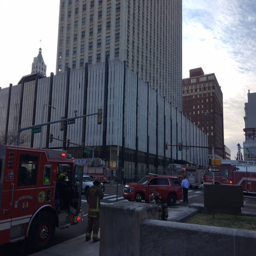
fire trucks stop at the intersection